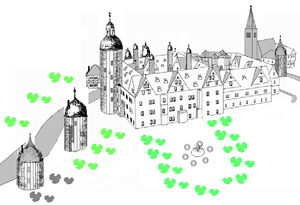
La principauté épiscopale d’Halberstadt ou évêché d’Halberstadt, fut un État du Saint-Empire romain germanique. Les évêques d'Halberstadt, qui relevaient du duché de Saxe, obtinrent l'immédiateté impériale comme seigneurs temporels de la principauté épiscopale après la chute du duc Henri le Lion en 1180. Leur siège était la cathédrale Saint-Étienne à Halberstadt.